Ethiopia

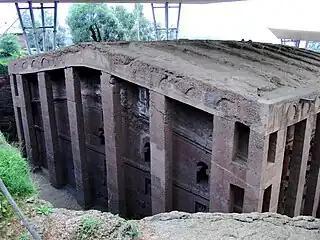
Biete Medhane Alem, built during Zagwe dynasty in the Middle Ages

The Ethiopian Empire initiated territorial expansion under the leadership of Amda Seyon I. He launched campaigns against his Muslim adversaries to the east, resulting in a significant shift in the balance of power in favor of the Christians for the next two centuries. After Amda Seyon's successful eastern campaigns, most of the Muslim principalities in the Horn of Africa came under the suzerainty of the Ethiopian Empire. Stretching from Gojjam to the Somali Coast in Zelia. Among these Muslim entities was the Sultanate of Ifat. During the reign of Emperor Zara Yaqob, the Ethiopian Empire reached its pinnacle. His rule was marked by the consolidation of territorial acquisitions from earlier rulers, the oversight of the construction of numerous churches and monasteries, the active promotion of literature and art, and the strengthening of central imperial authority. Ifat's successor, the Adal Sultanate, tried to conquer Ethiopia during the Ethiopian–Adal War, but was ultimately defeated at the 1543 Battle of Wayna Daga.